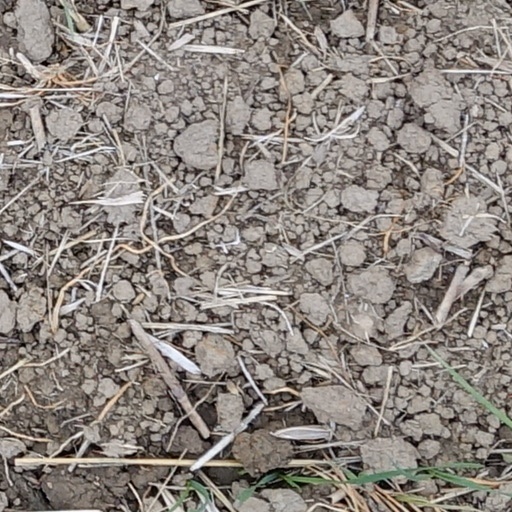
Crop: wheat